Tübatulabal

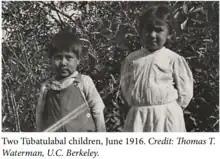
Two Tubatulabal children in 1916

Tübatulabal traditional culture was similar to that of the Yokuts, who occupied most of the southern half of the California's Central Valley. Acorns, piñon nuts, and game animals were key elements in Tubatulabal subsistence. Located in the Kern Valley, the tribe had contact with the Poso Creek Yokuts to the southwest and the Tule-Kaweah Yokuts west, as well as to Western and Southern Numic speaking groups to the north and east (Western and Eastern Mono, and Timbisha (Panamint)). On their southern border were living the Kawaiisu, and further south the Tübatulabal had ties with Kitanemuk, Serrano, and Tataviam (Alliklik) peoples who spoke the Takic branch of Uto-Aztecan. The Tübatulabal were significant participants and go-betweens in the trade networks connecting the Great Basin, the southern deserts, the Central Valley, and the coastal groups.